Necrophilia

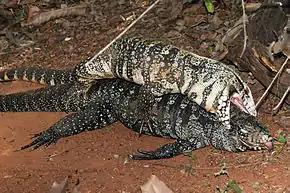
A male black and white tegu mounts a female that has been dead for two days and attempts to mate.

Necrophilia, also known as necrophilism, necrolagnia, necrocoitus, necrochlesis, and thanatophilia, is sexual attraction or acts involving corpses. It is classified as a paraphilia by the World Health Organization (WHO) in its "International Classification of Diseases" (ICD) diagnostic manual, as well as by the American Psychiatric Association in its "Diagnostic and Statistical Manual" (DSM).